Snakes in Suits

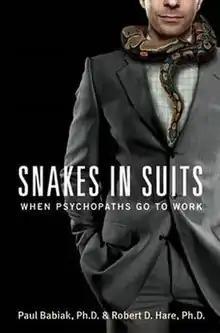
Hardcover edition

Snakes in Suits: When Psychopaths Go to Work is a 2006 non-fiction book by industrial psychologist Paul Babiak and criminal psychologist Robert D. Hare. The book describes how a workplace psychopath can take power in a business using manipulation.